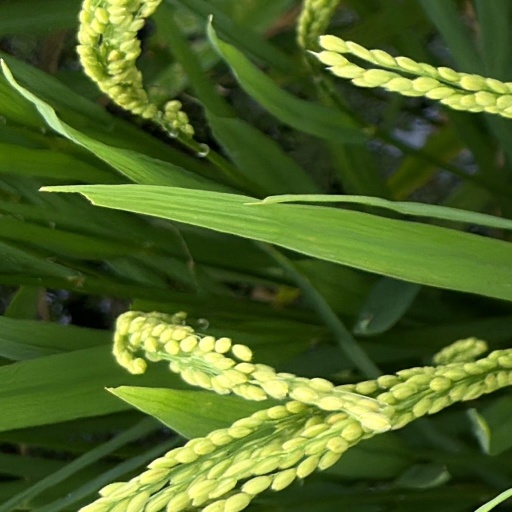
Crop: rice